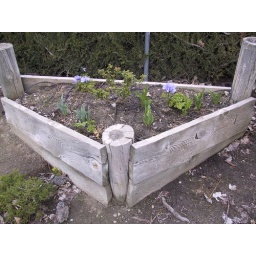
Week one. This flower box has various weeds/flowers. Let's all watch over time to discover what was planted here.